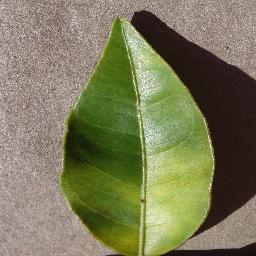
Label: Orange___Haunglongbing_(Citrus_greening)